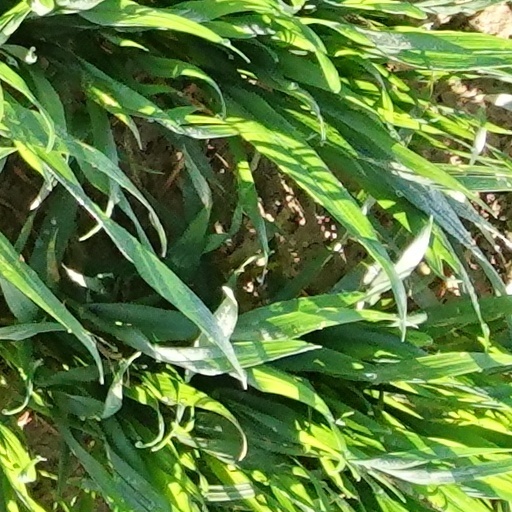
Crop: wheat